2008 IIHF Women's World Championship

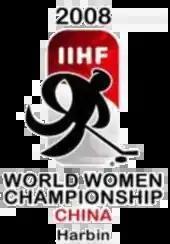

The 2008 IIHF Women's World Championships were held from 4 to 12 April 2008, in Harbin, People's Republic of China. The games took place at the event's main arena, Baqu Arena. It was the 11th holding of the IIHF Women's World Championship and was organized by the International Ice Hockey Federation (IIHF). The Division I tournament was played in Ventspils, Latvia, at the Ice Hall of the Ventspils Olimpiskais Centrs from 10 to 16 March 2008. The Division II tournament was held from 25 to 30 March 2008 at the ('Sports Institute of Finland') in Vierumäki, Finland.